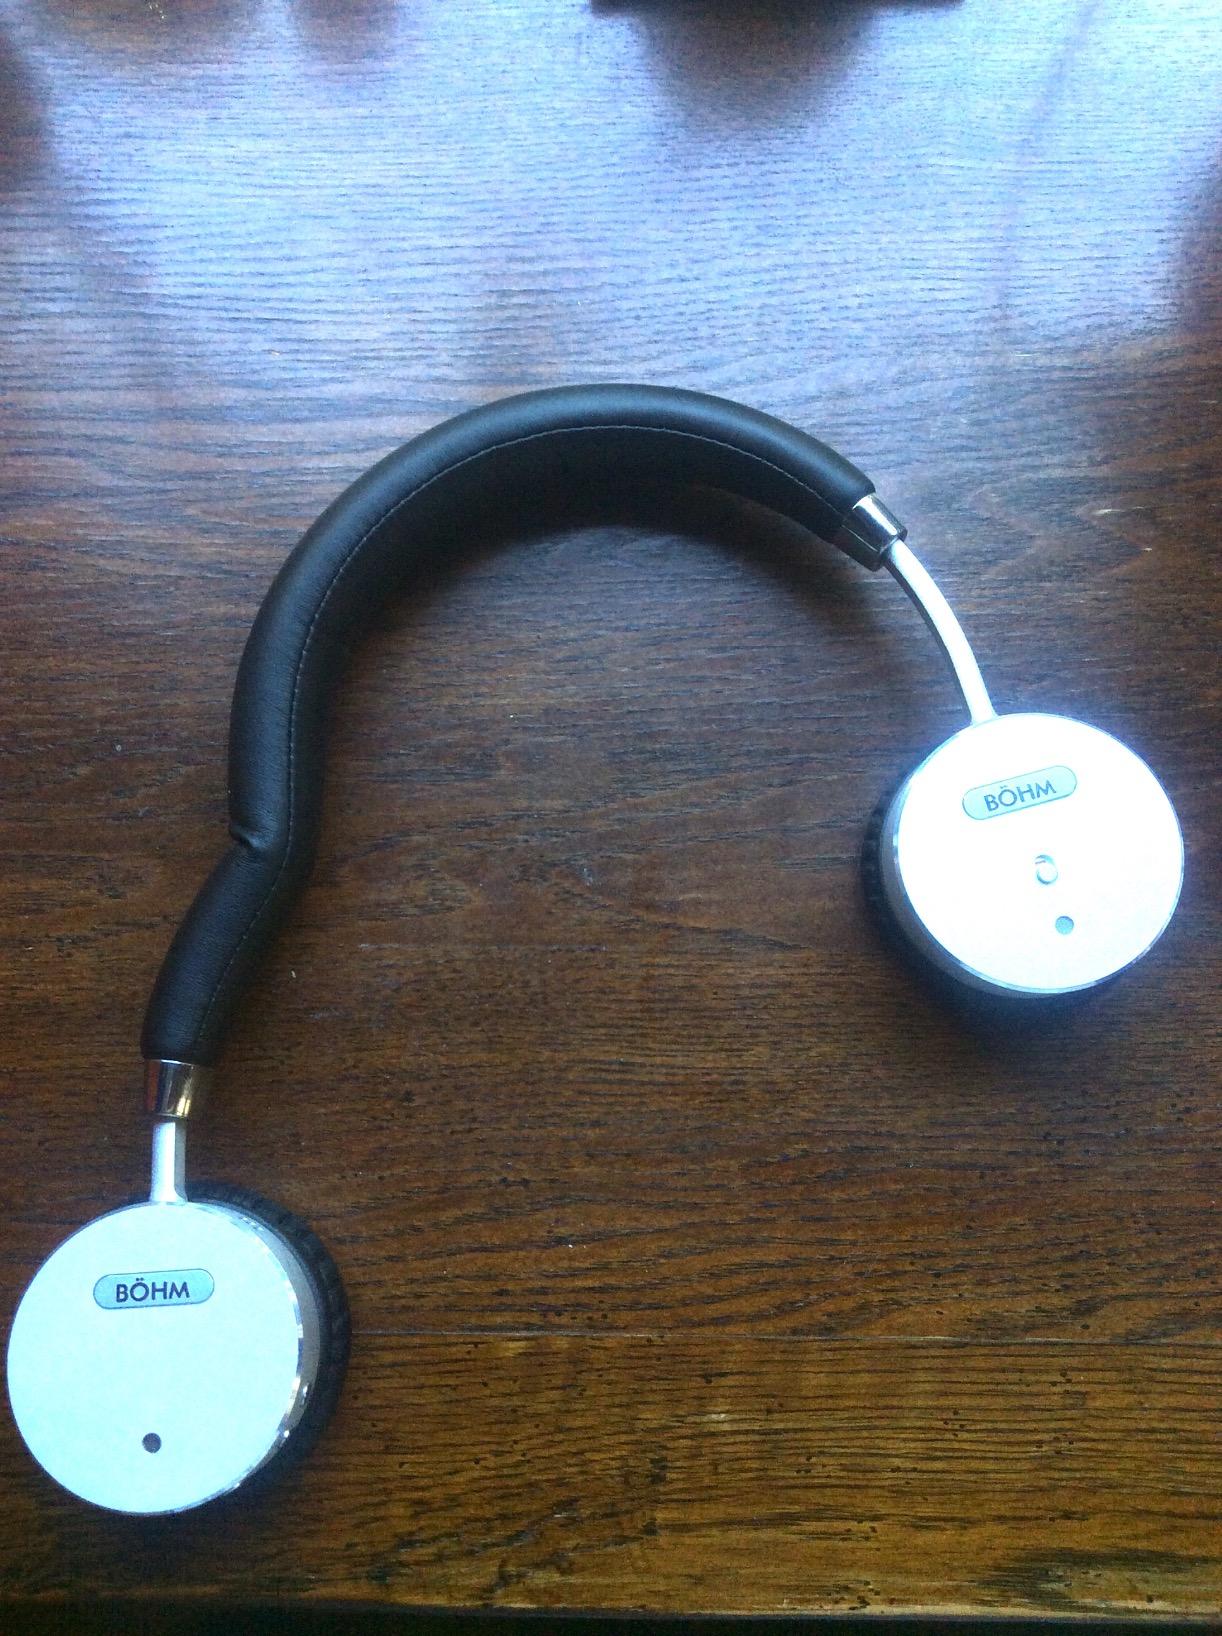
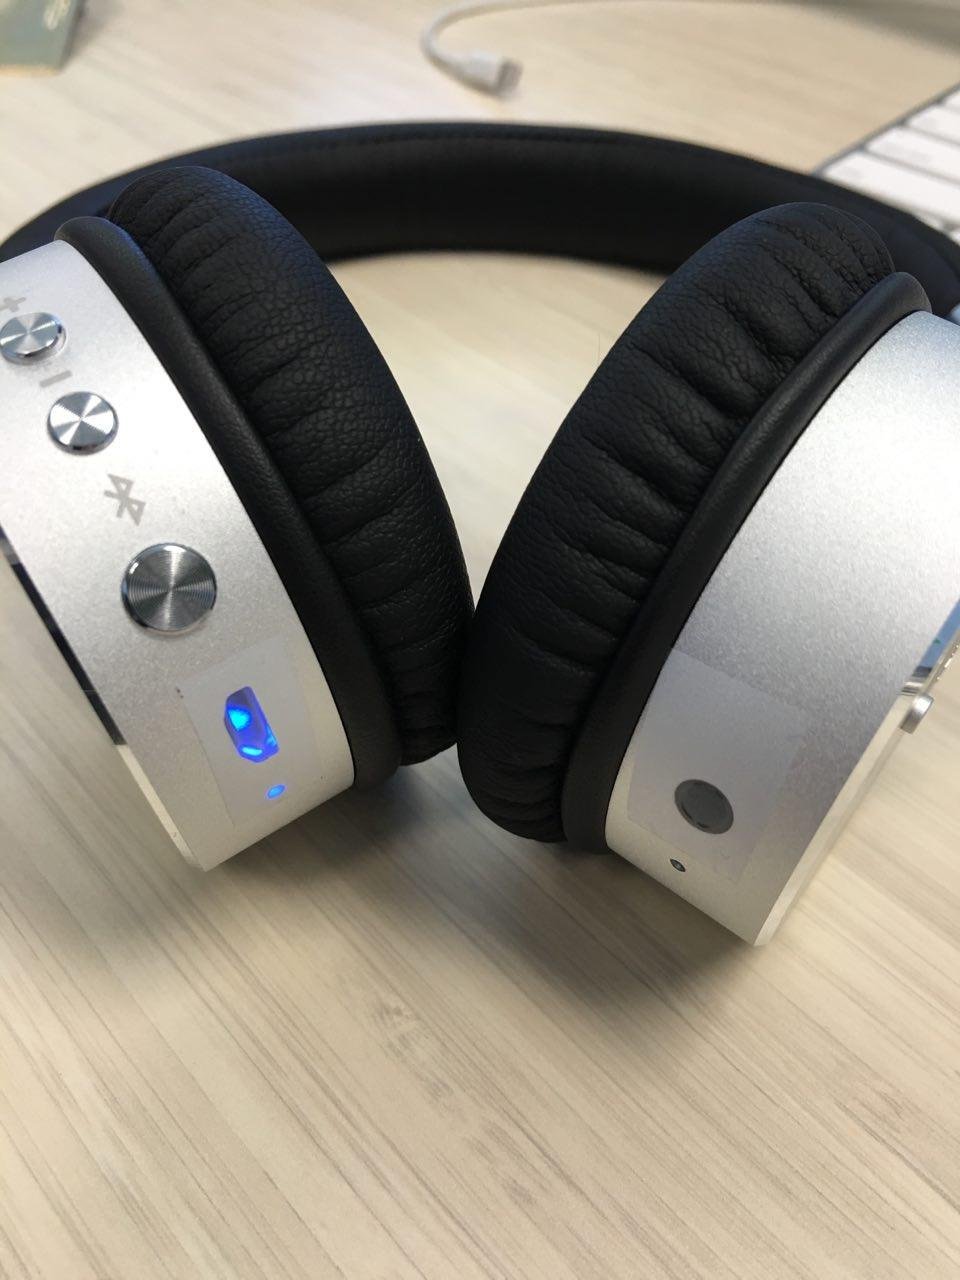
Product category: headphones
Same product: yes